David Littleproud

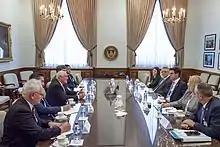
Littleproud at a July 2018 meeting with U.S. Secretary of Agriculture Sonny Perdue

Littleproud successfully negotiated with the Senate crossbench for passage of legislation establishing the Regional Investment Corporation. On 6 February 2018 the new laws passed the Senate, breaking a political deadlock that had dragged on months. On 16 May 2018 it was announced that the RIC's headquarters would be set up in Orange, New South Wales.